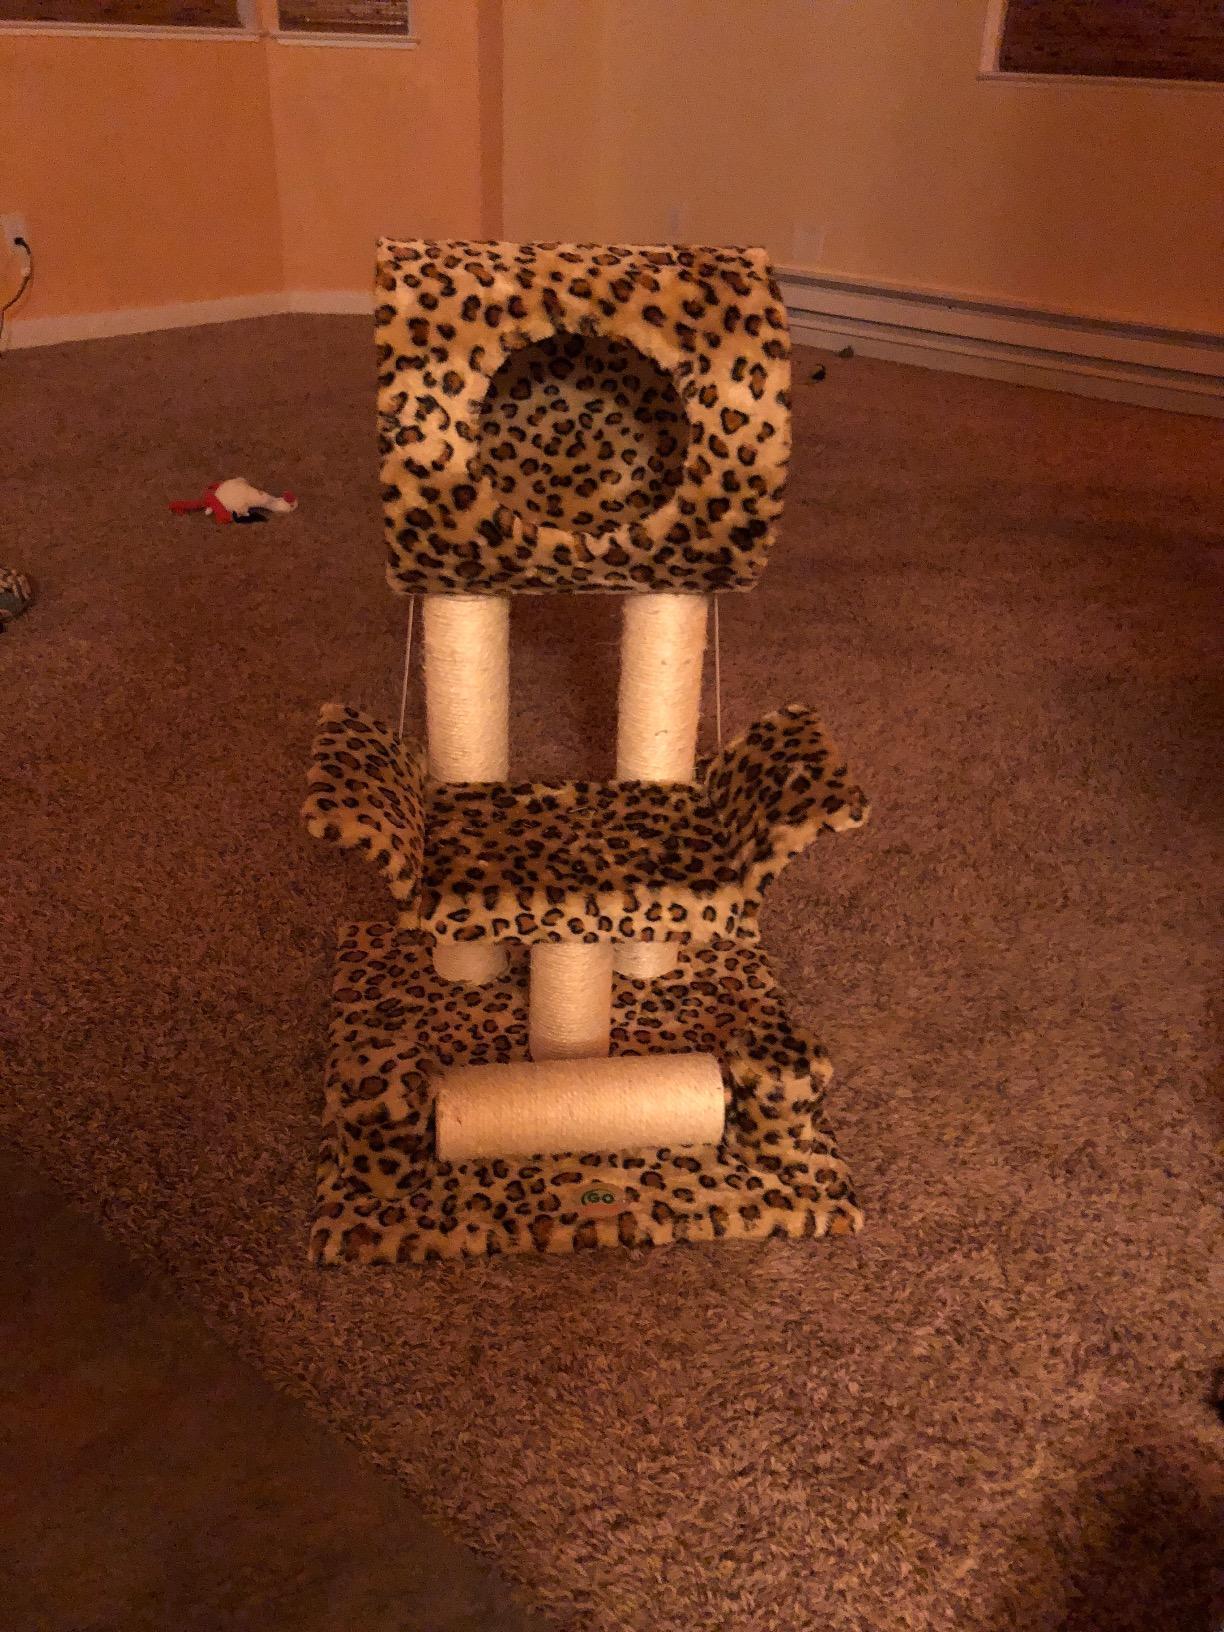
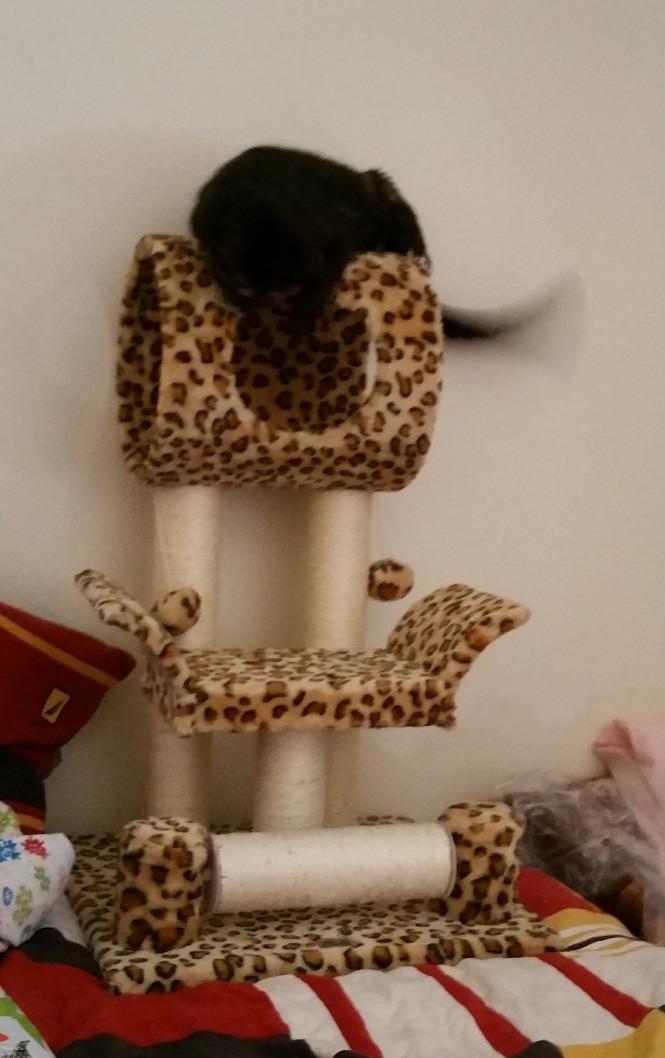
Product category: items_cat tree
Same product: yes